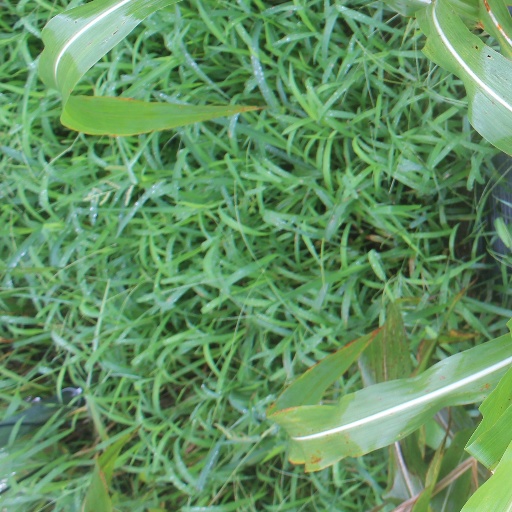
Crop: sorghum